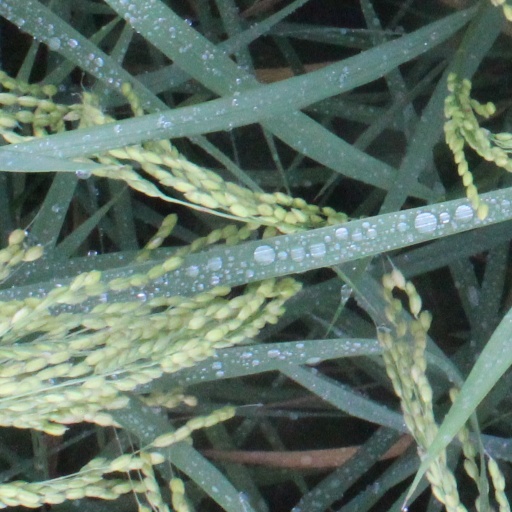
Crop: rice